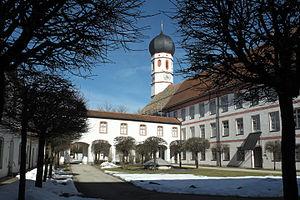
L’ordre de la Visitation de Sainte-Marie ou les Visitandines est un ordre monastique féminin de droit pontifical.